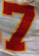
Number: 7